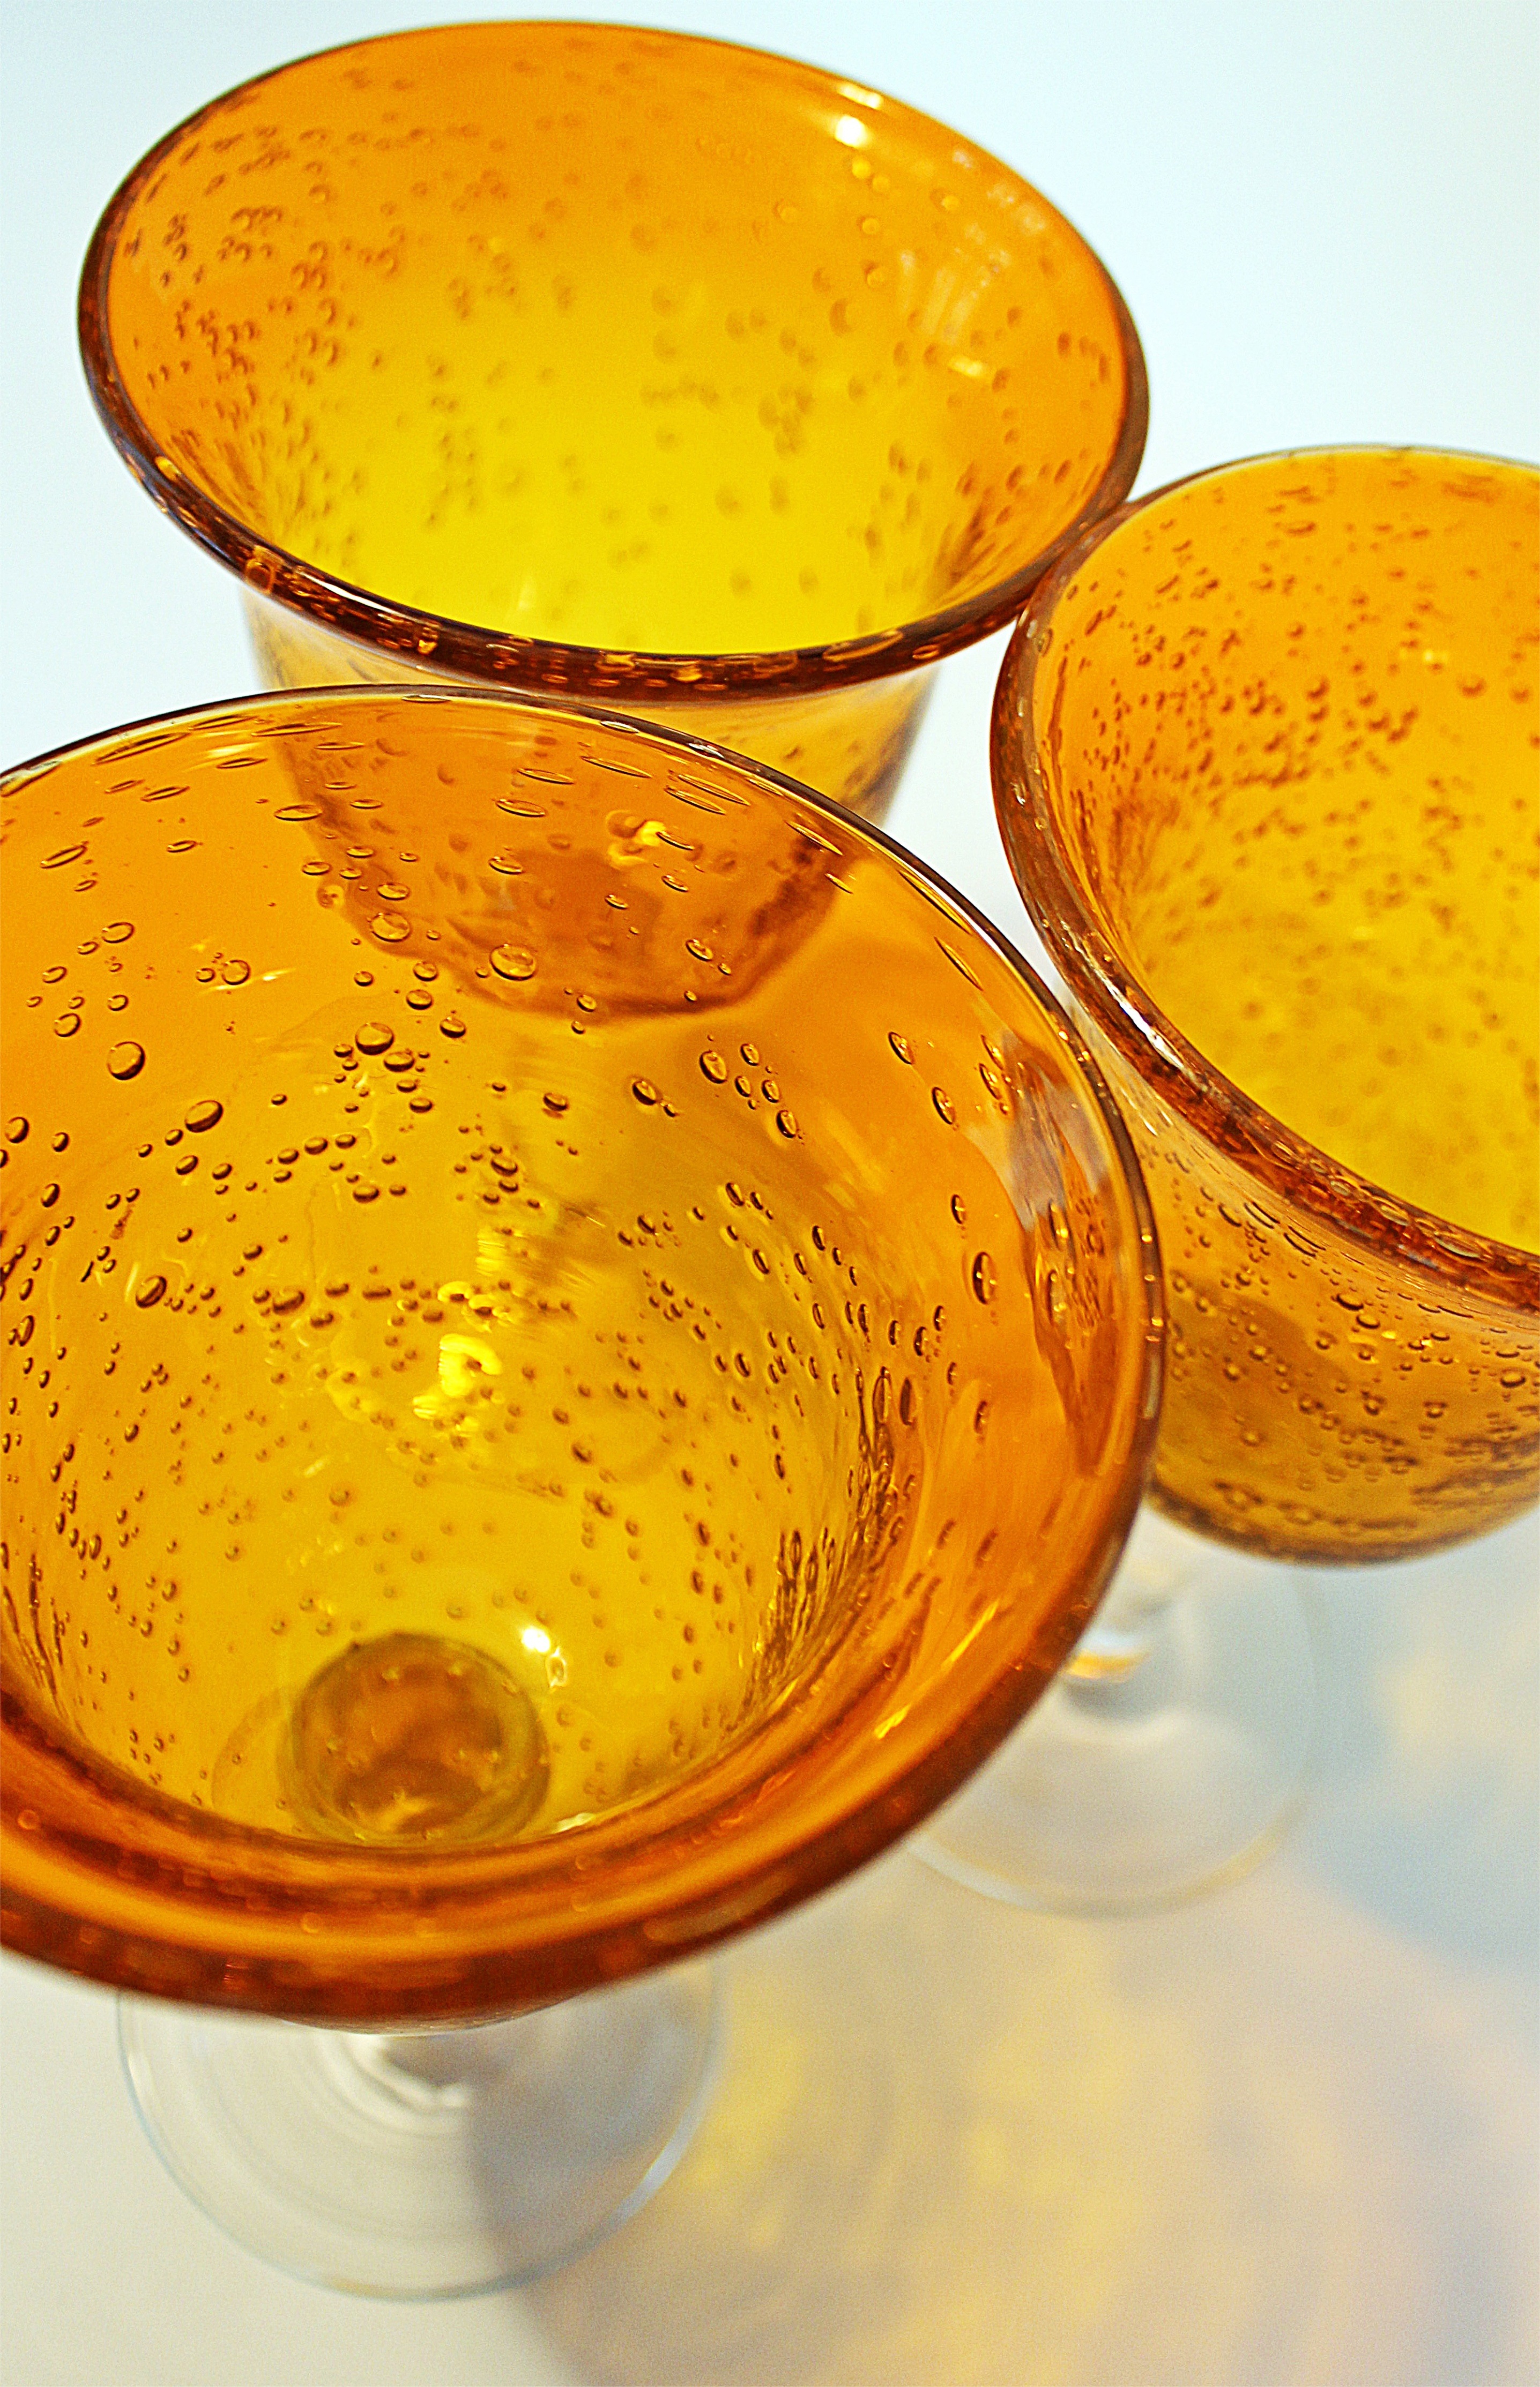
interior, glass, decoration, orange, produce, yellow, decor, material, stained glass, deco, blown, design, swinging, decorative, glasses, accessories, amber, interior decoration, glass art, glass trophies, blasglaeserei, stemmed glasses